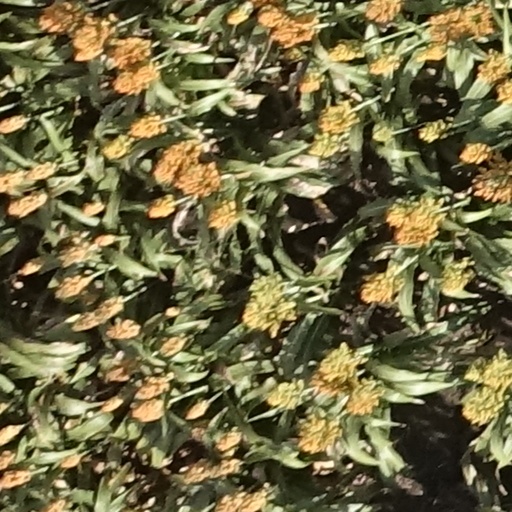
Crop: sorghum